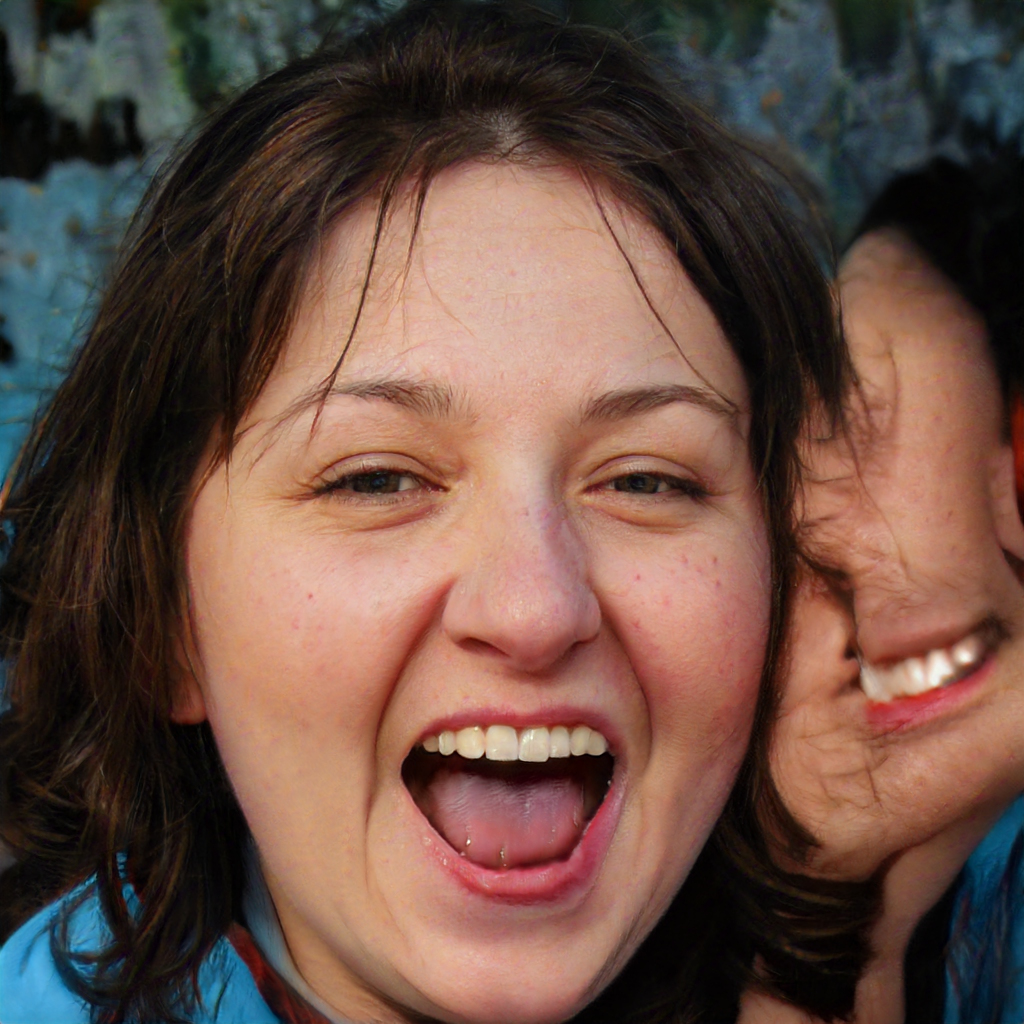
Label: Colored